LMS Sentinel 7192

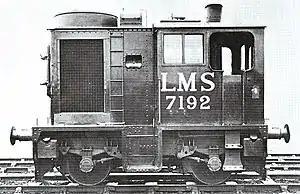
7192 in 1934

The London, Midland and Scottish Railway (LMS) Sentinel No. 7192 was a geared steam locomotive. It was built in 1934 by the Sentinel Waggon Works of Shrewsbury, maker's number 8805 on LMS Lot 111. It had an Abner Doble boiler combined with a 4-cylinder compound arrangement, but an order for an additional locomotive and three railcars to a similar design was later cancelled. It was withdrawn in 1963 and scrapped.